High-level radioactive waste management

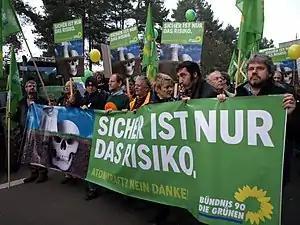
Anti-nuclear protest near nuclear waste disposal centre at Gorleben in northern Germany

Nuclear waste policy in Germany is in flux. German planning for a permanent geologic repository began in 1974, focused on salt dome Gorleben, a salt mine near Gorleben about northeast of Braunschweig. The site was announced in 1977 with plans for a reprocessing plant, spent fuel management, and permanent disposal facilities at a single site. Plans for the reprocessing plant were dropped in 1979. In 2000, the federal government and utilities agreed to suspend underground investigations for three to ten years, and the government committed to ending its use of nuclear power, closing one reactor in 2003.